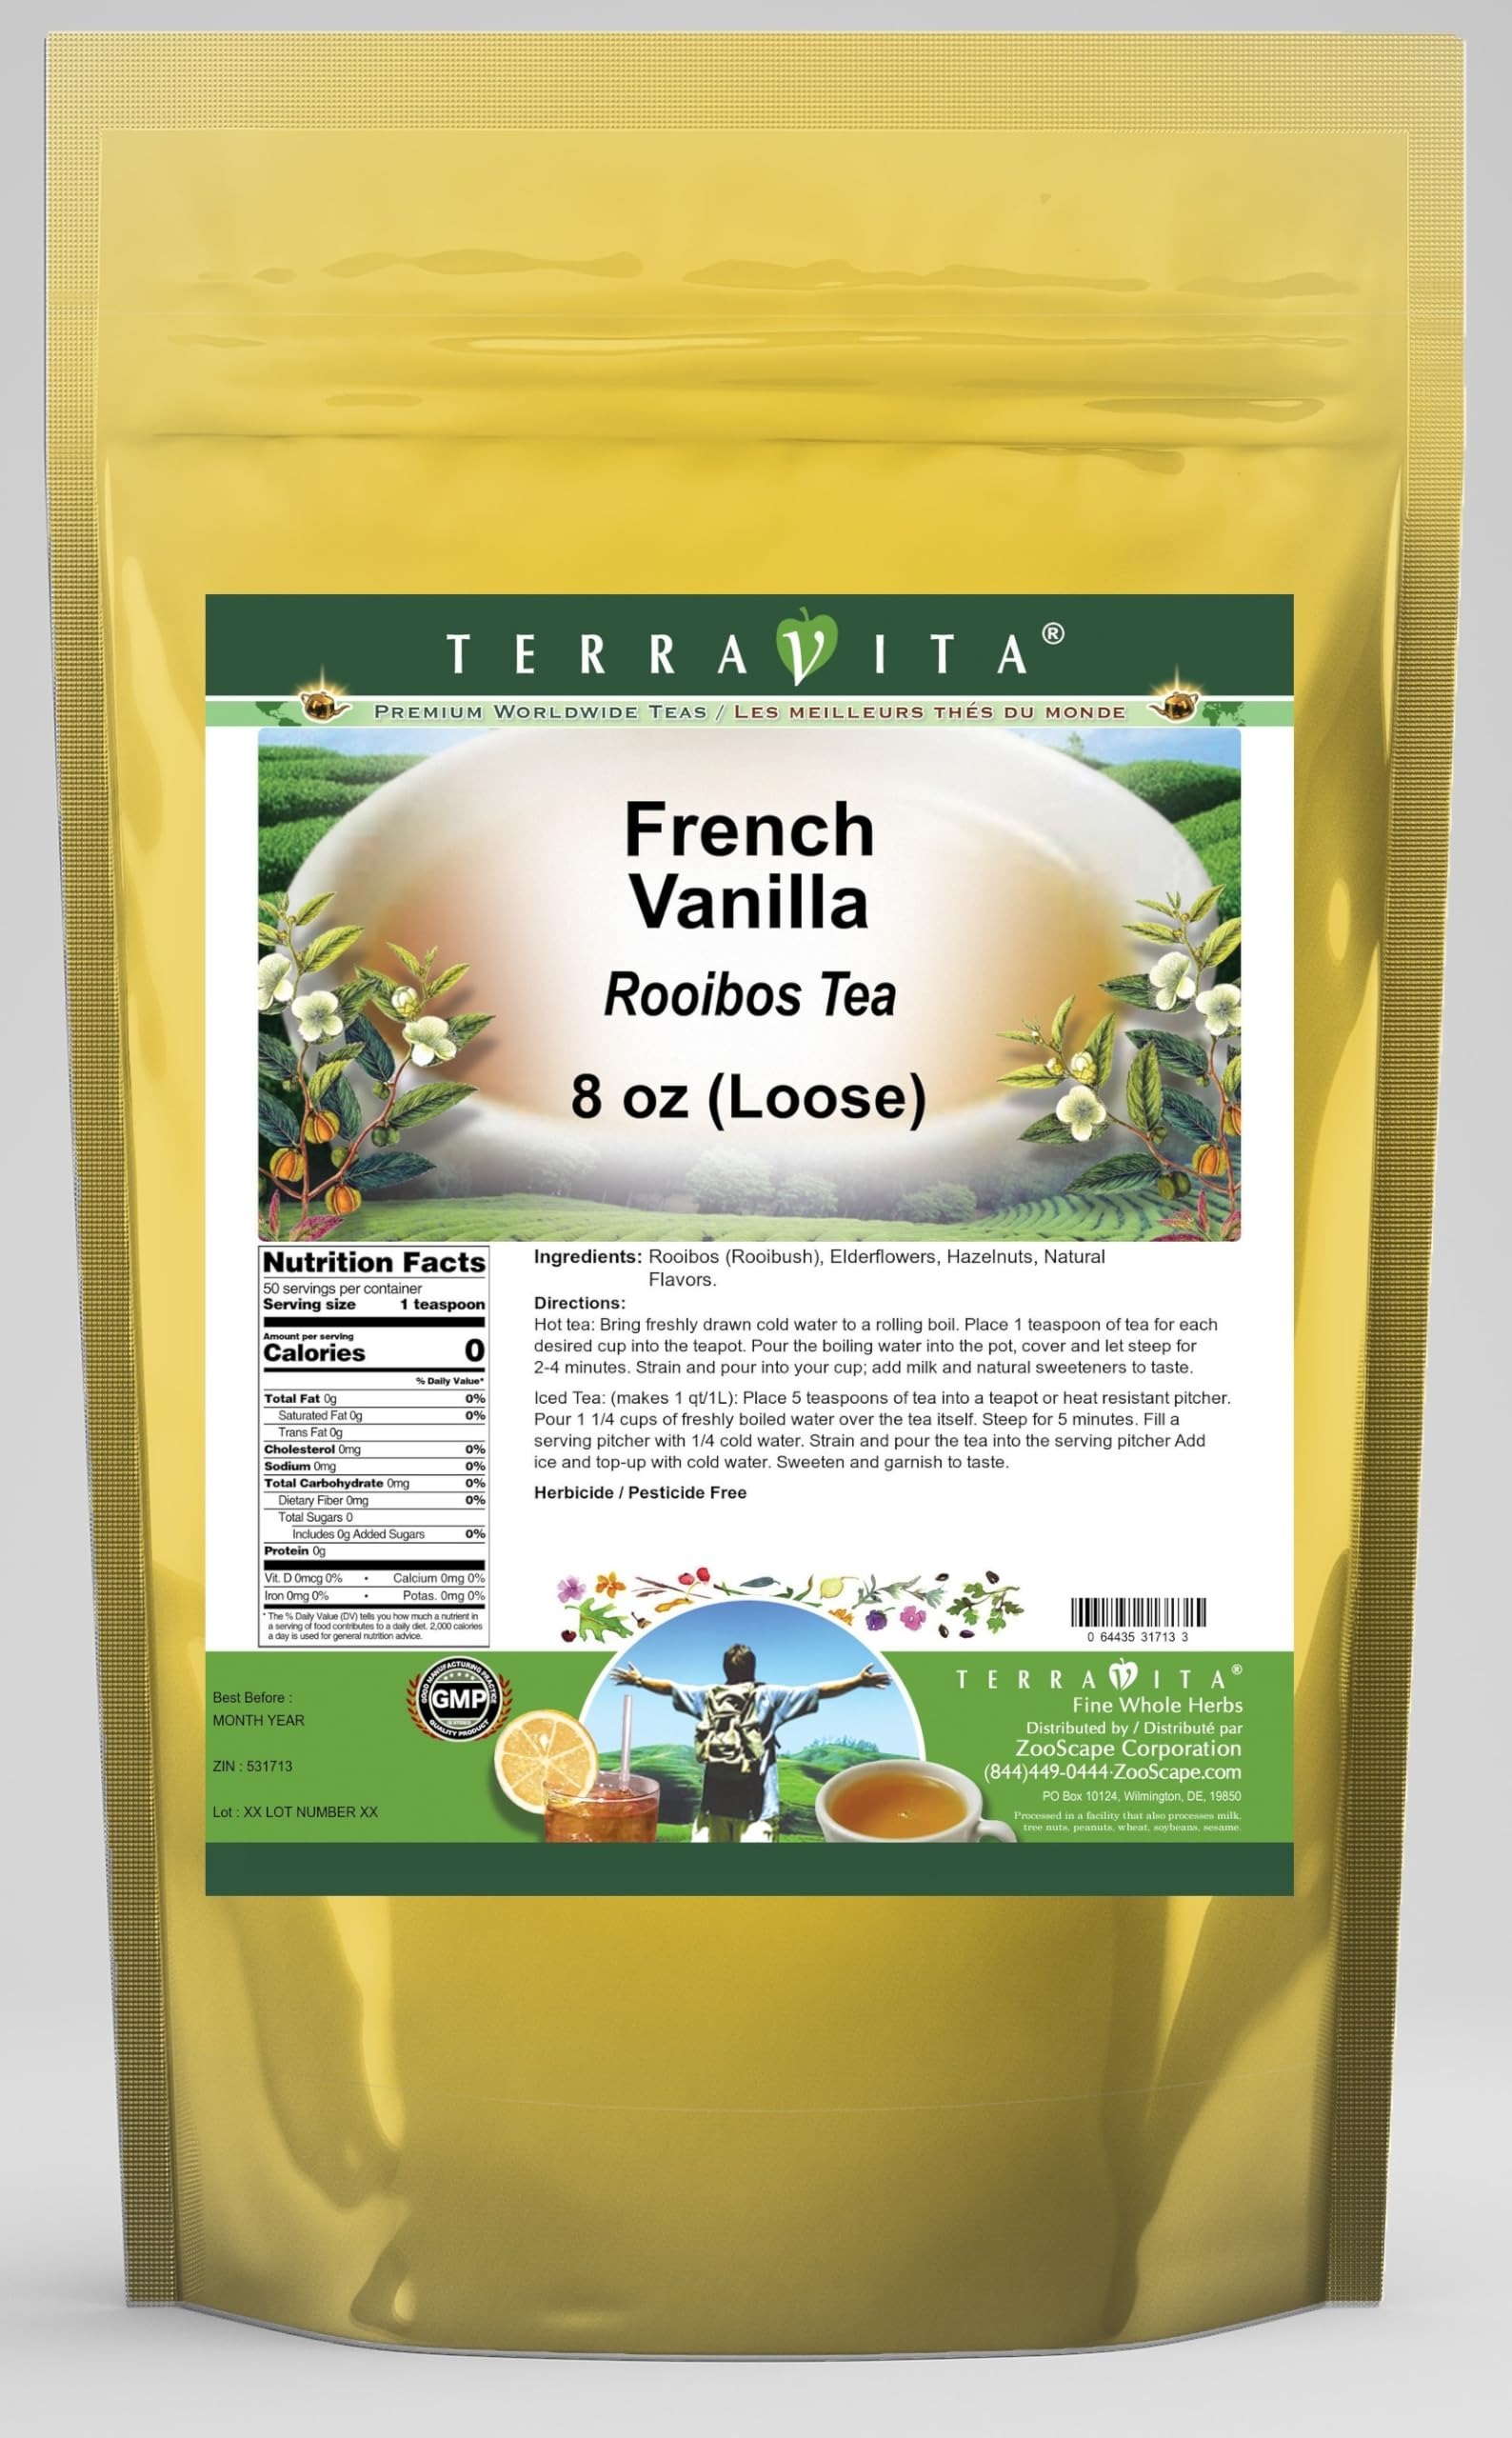
Item Name: French Vanilla Rooibos Tea (Loose) (8 oz, ZIN: 531713) - 3 Pack
Bullet Point 1: Our French Vanilla Rooibos Tea is a delightful flavored Rooibos tea with Elderfowers and Hazelnuts that you will really enjoy! The unique French Vanilla aroma and taste is a delight! - Ingredients: Rooibos tea, Elderfowers, Hazelnuts and Natural French vanilla Flavor.
Bullet Point 2: No fillers.
Bullet Point 3: Manufacturer: TerraVita
Bullet Point 4: Size: 8 oz
Bullet Point 5: Loose Leaf Rooibos Tea - Packed in a convenient upright pouch!
Product Description: Our French Vanilla Rooibos Tea is a delightful flavored Rooibos tea with Elderfowers and Hazelnuts that you will really enjoy! The unique French Vanilla aroma and taste is a delight! - Ingredients: Rooibos tea, Elderfowers, Hazelnuts and Natural French vanilla Flavor. - Hot tea brewing method: Bring freshly drawn cold water to a rolling boil. Place 1 teaspoon of tea for each desired cup into the teapot. Pour the boiling water into the pot, cover and let steep for 2-4 minutes. Strain and pour into your cup; add milk and natural sweeteners to taste. - Iced tea brewing method: (to make 1 liter/quart): Place 5 teaspoons of tea into a teapot or heat resistant pitcher. Pour 1 1/4 cups of freshly boiled water over the tea itself. Steep for 5 minutes. Fill a serving pitcher with 1/4 cold water. Strain and pour the tea into the serving pitcher Add ice and top-up with cold water. Sweeten and garnish to taste. - TerraVita is an exclusive line of premium-quality, natural source products that use only the finest, purest and most potent ingredients found around the world. TerraVita is hallmarked by the highest possible standards of purity, potency, stability and freshness. All of our products are prepared with the highest elements of quality control, from raw materials through the entire manufacturing process, up to and including the moment that the bottles or bags are sealed for freshness and shipped out to you. Our highest possible standards are certified by independent laboratories and backed by our personal guarantee. - TerraVita exists to meet and ensure your family's health and wellness without the harmful effects of chemicals and health products. We strive to make all of our products affordable and reliable and are constantly searching the market to maintain our affordability
Value: 24.0
Unit: Ounce

Price: 81.28